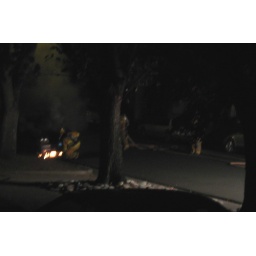
Burning van in the street outside the house, feat. firemen